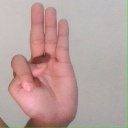
अक्षर: भ